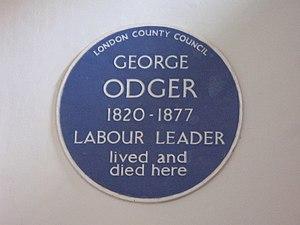
George Odger est un syndicaliste anglais, né en 1814 à Plymouth et mort le 4 mars 1877 à Londres.